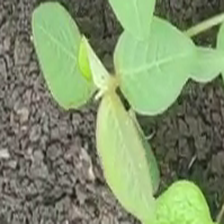
Weed species: Moti_dudhi(Euphorbia_geneculata_L)